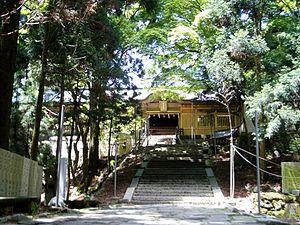
Le mont Atago est une montagne de 924 m d'altitude située dans la partie nord-ouest d'Ukyo-ku, ville de Kyoto, préfecture de Kyoto au Japon.